Fort Ancient

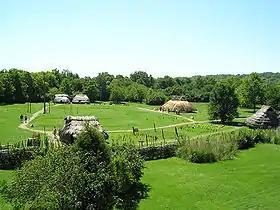
Partially reconstructed Fort Ancient settlement at Sunwatch Indian Village

The Fort Ancient culture is a Native American archaeological culture that dates back to . Members of the culture lived along the Ohio River valley, in an area running from modern-day Ohio and western West Virginia through to northern Kentucky and parts of southeastern Indiana. A contemporary of the neighboring Mississippian culture, Fort Ancient is considered to be a separate "sister culture". Mitochondrial DNA evidence collected from the area suggests that the Fort Ancient culture did not directly descend from the older Hopewell Culture.